Vizela River

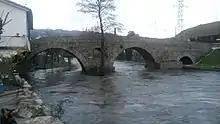
Overflow in the Vizela River

Vizela River is a river in Portugal. It flows into Ave River and it is named after the city of Vizela.